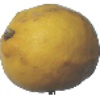
Label: lemon